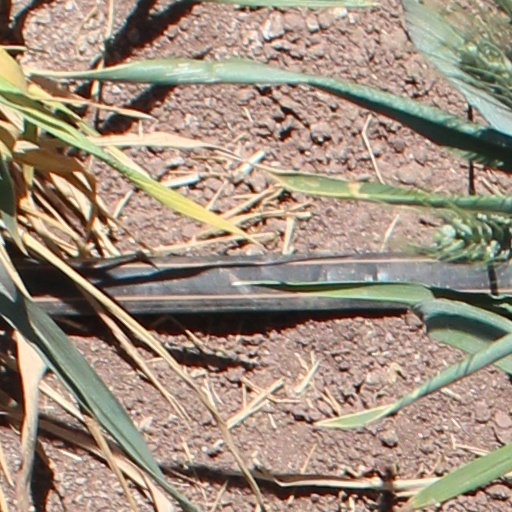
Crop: wheat